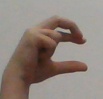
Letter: thal